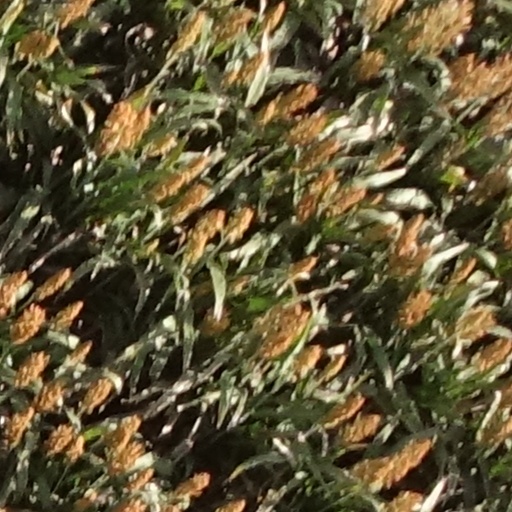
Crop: sorghum